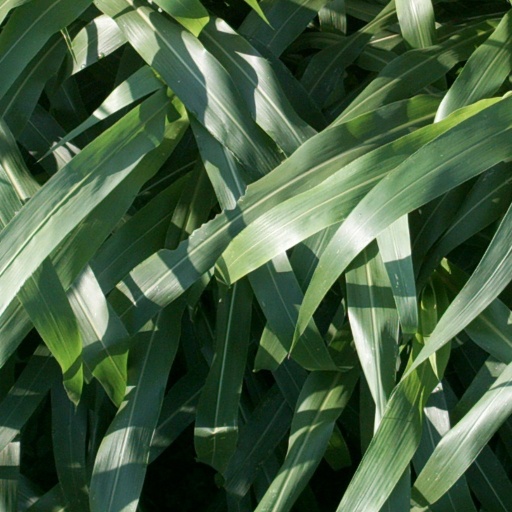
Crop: sorghum